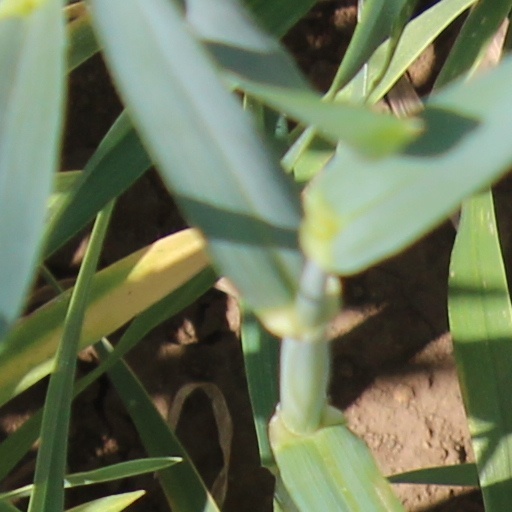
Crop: wheat